Marion, Alabama

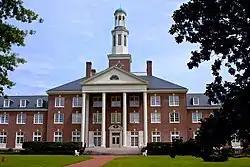
Jewett Hall at Judson College, part of the Judson College Historic District.

Marion has many historic structures, with most listed on historic registers directly or as contributing buildings. The Chapel and Lovelace Hall at Marion Military Institute, First Congregational Church of Marion, the Henry House, Marion Female Seminary, Phillips Memorial Auditorium, President's House at Marion Institute, Siloam Baptist Church are all individually listed on the National Register of Historic Places. It has one National Historic Landmark, Kenworthy Hall. The city also has several historic districts, including the Green Street Historic District, Judson College Historic District, Marion Courthouse Square Historic District, and West Marion Historic District. Historic district buildings of special significance include examples such as Reverie.